Advanced boiling water reactor

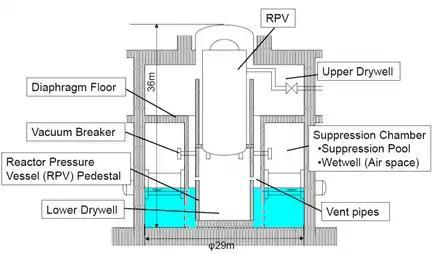
Cross section of UK ABWR design Reinforced Concrete Containment Vessel (RCCV)

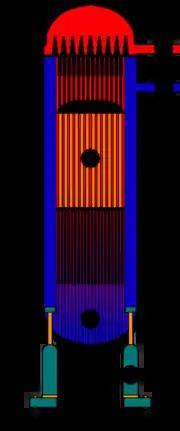
Pressure vessel from the ABWR. 1: Reactor core 2: Control rods 3: Internal Water Pump 4: Steam pipeline to the Turbine generator 5: Cooling water flow to the core

The ABWR represents an evolutionary route for the BWR family, with numerous changes and improvements to previous BWR designs.